The Grange, Northington

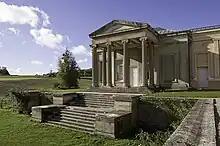
The Conservatory

In January 1823, Baring invited Charles Robert Cockerell to visit and discuss proposed additions. Designs were ready by June and included an elegant dining room (now demolished) and orangery conservatory (approx 80‘ x 50’) with a four-columned Ionic portico on its east elevation.